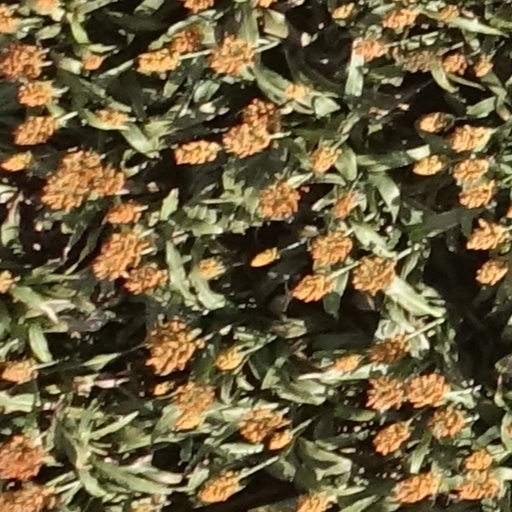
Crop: sorghum